Březová (Sokolov District)

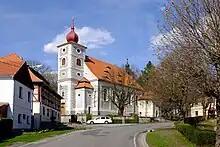
Church of Saints Peter and Paul

The most important monument is the Church of Saints Peter and Paul, located in Kostelní Bříza. It was built in the late Baroque style in 1802 on the site of an older church.